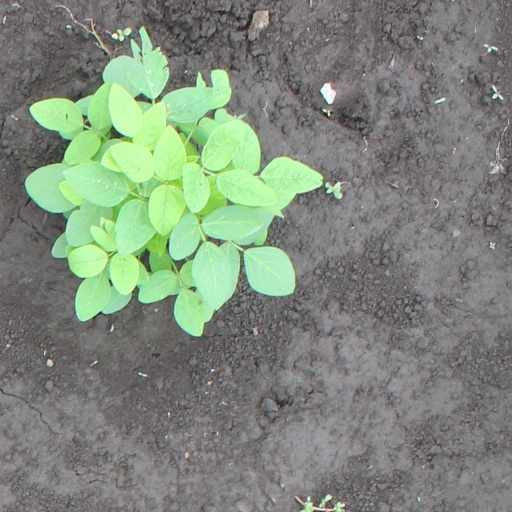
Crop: soybean